Salt (2006 film)

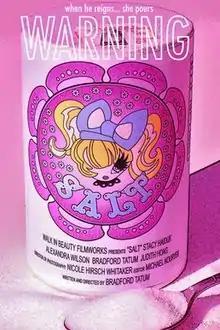
Film poster

Salt is a 2006 American film written and directed by Bradford Tatum. It is about an abusive husband, and the revenge his wife takes on him.